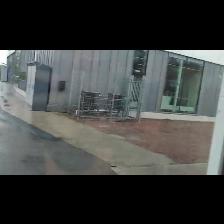
Label: NonHuman